Strategic Air Command in the United Kingdom

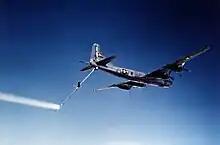
Boeing KB-29P Superfortress (44–83951), with the refuelling boom.

SAC units remained under Johnson's command, and he was the main point of contact between the USAF and the British government. He was not answerable to Le May, but to General Lauris Norstad, the Commander in Chief of United States Air Forces in Europe (USAFE). SAC activated the 7th Air Division at RAF South Ruislip on 20 March 1951. A command staff was assembled at Offutt Air Force Base in Nebraska under Brigadier General Paul T. Cullen, but the aircraft carrying Cullen and his staff to the UK caught fire and was forced to ditch into the Atlantic. There were no survivors. Major General Archie J. Old, the designated commander of the 5th Air Division in French Morocco assumed temporary command of the 7th Air Division until Major General John P. McConnell, Johnson's deputy, took over on 24 May, and Old moved on to Morocco. 7th Air Division headquarters was located at RAF South Ruislip until 1 July 1958, when it moved to RAF High Wycombe.